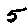
Label: 5